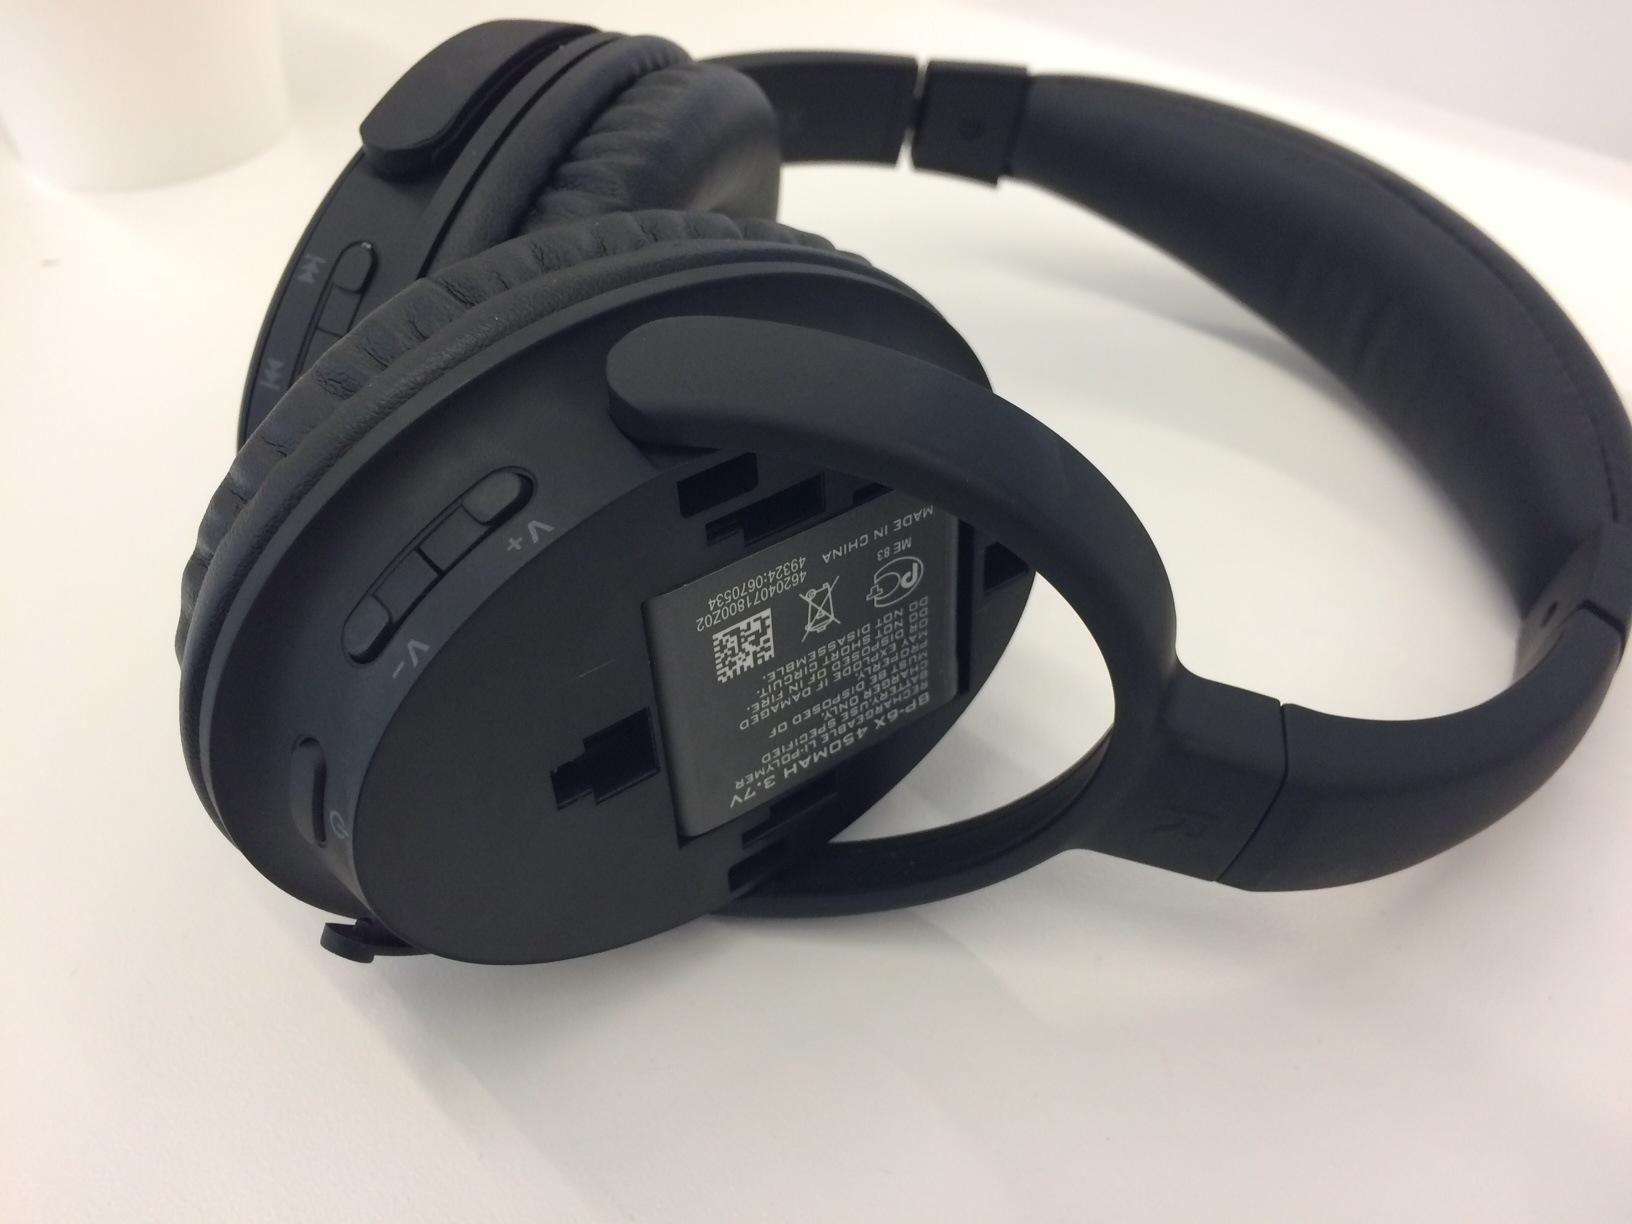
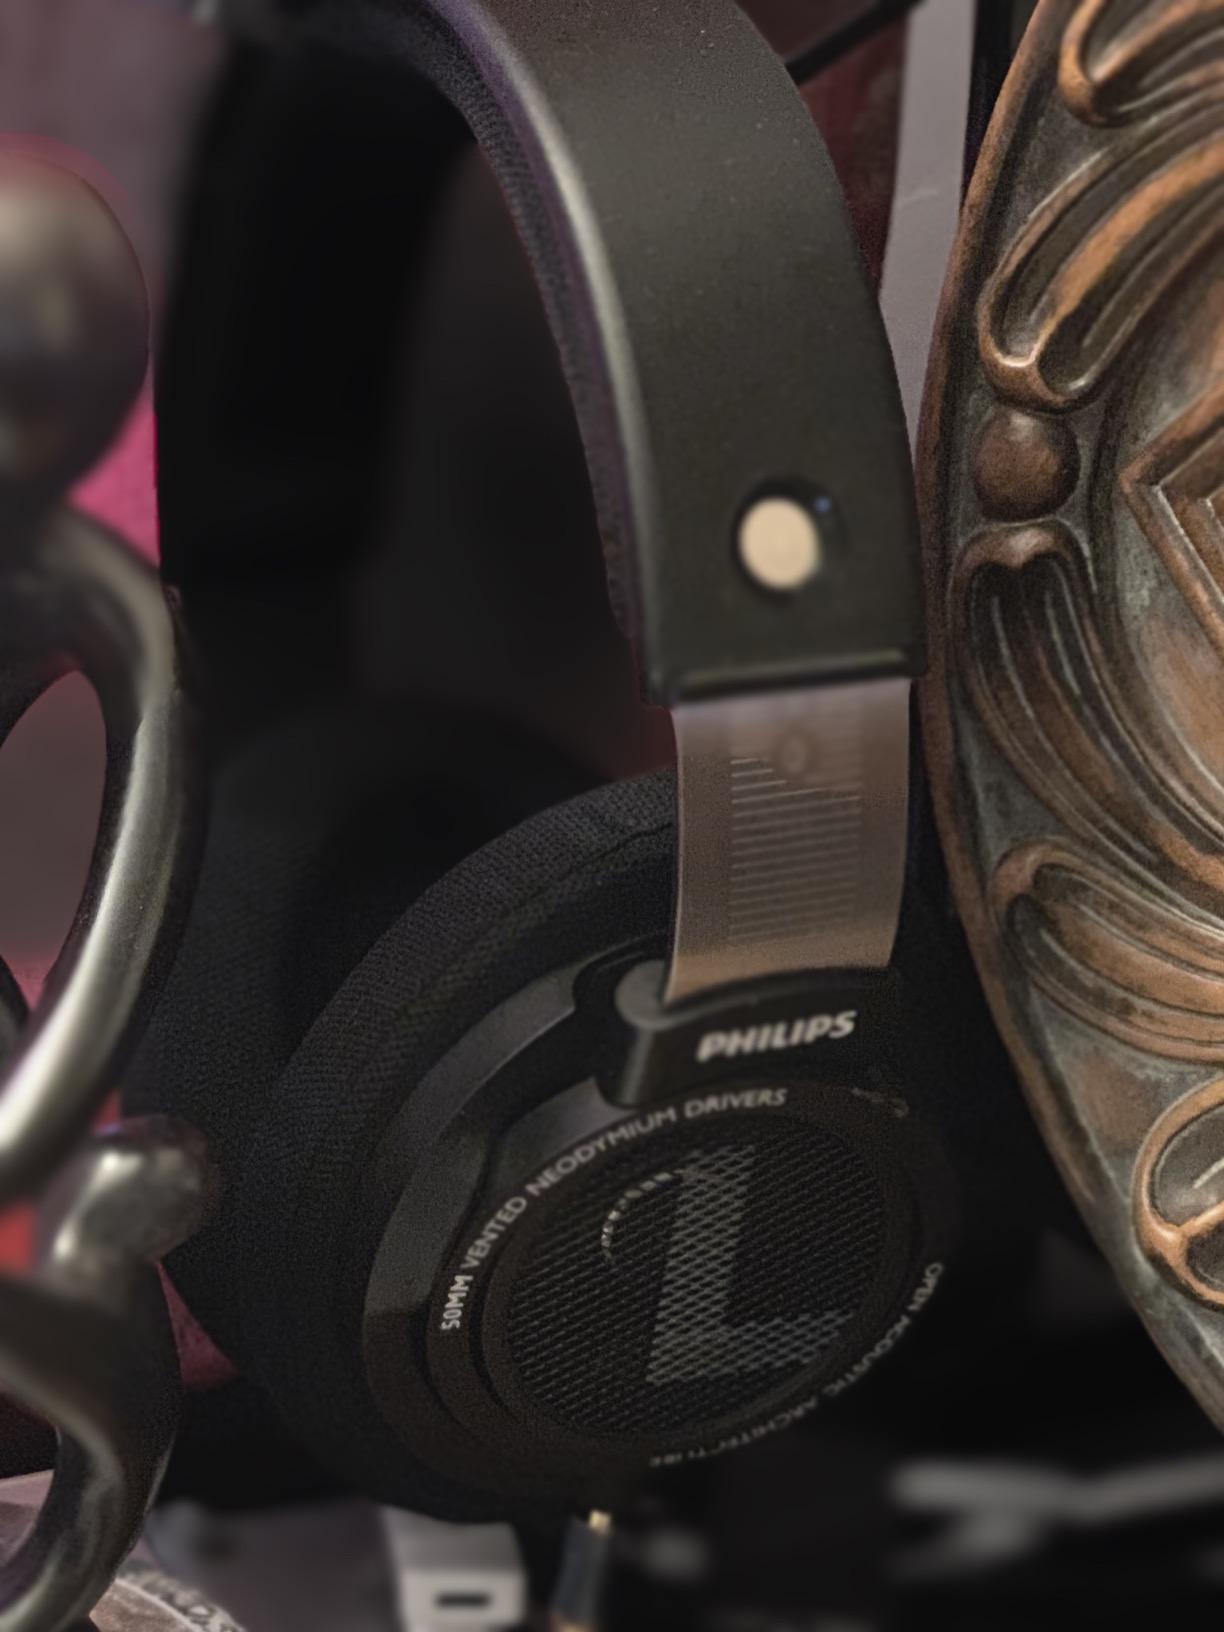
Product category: headphones
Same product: no